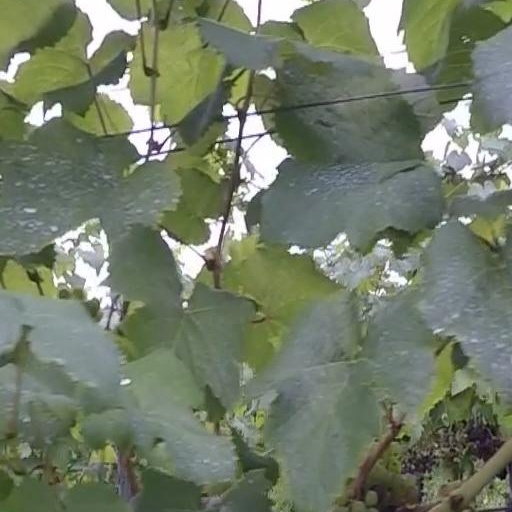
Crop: grape